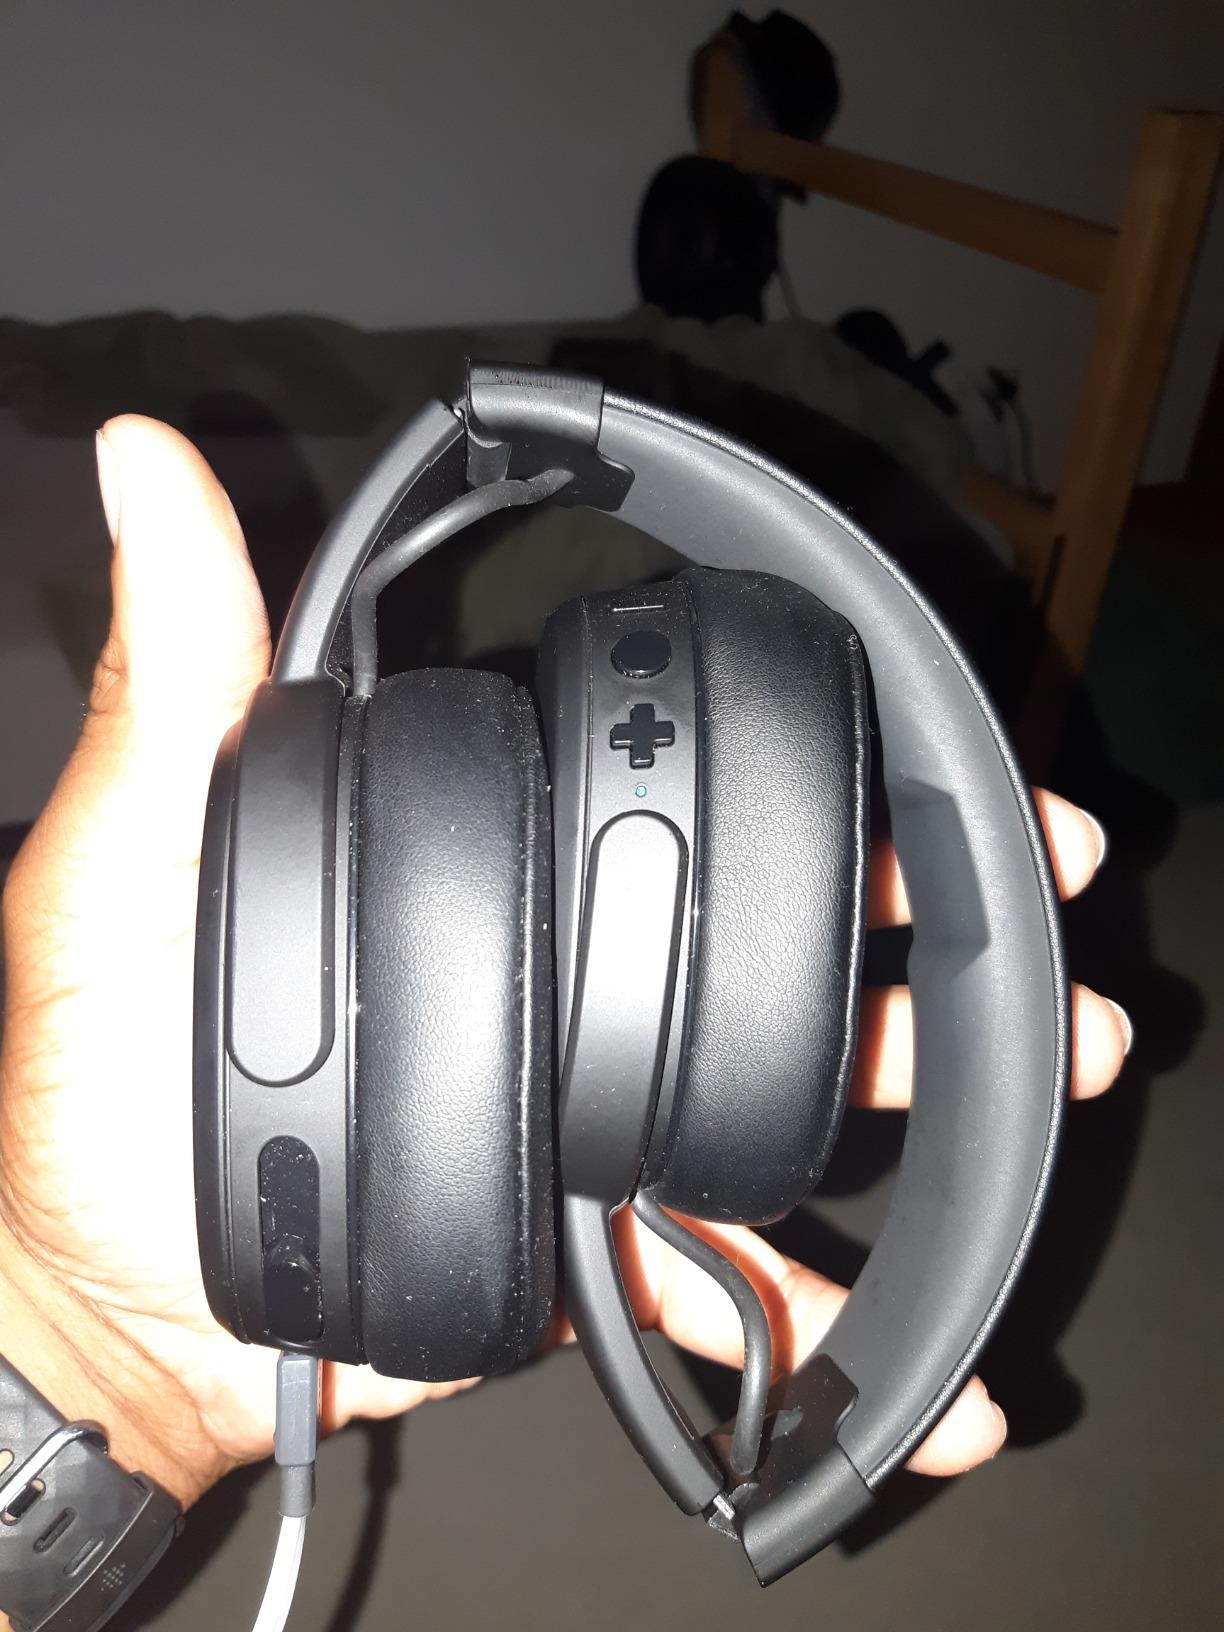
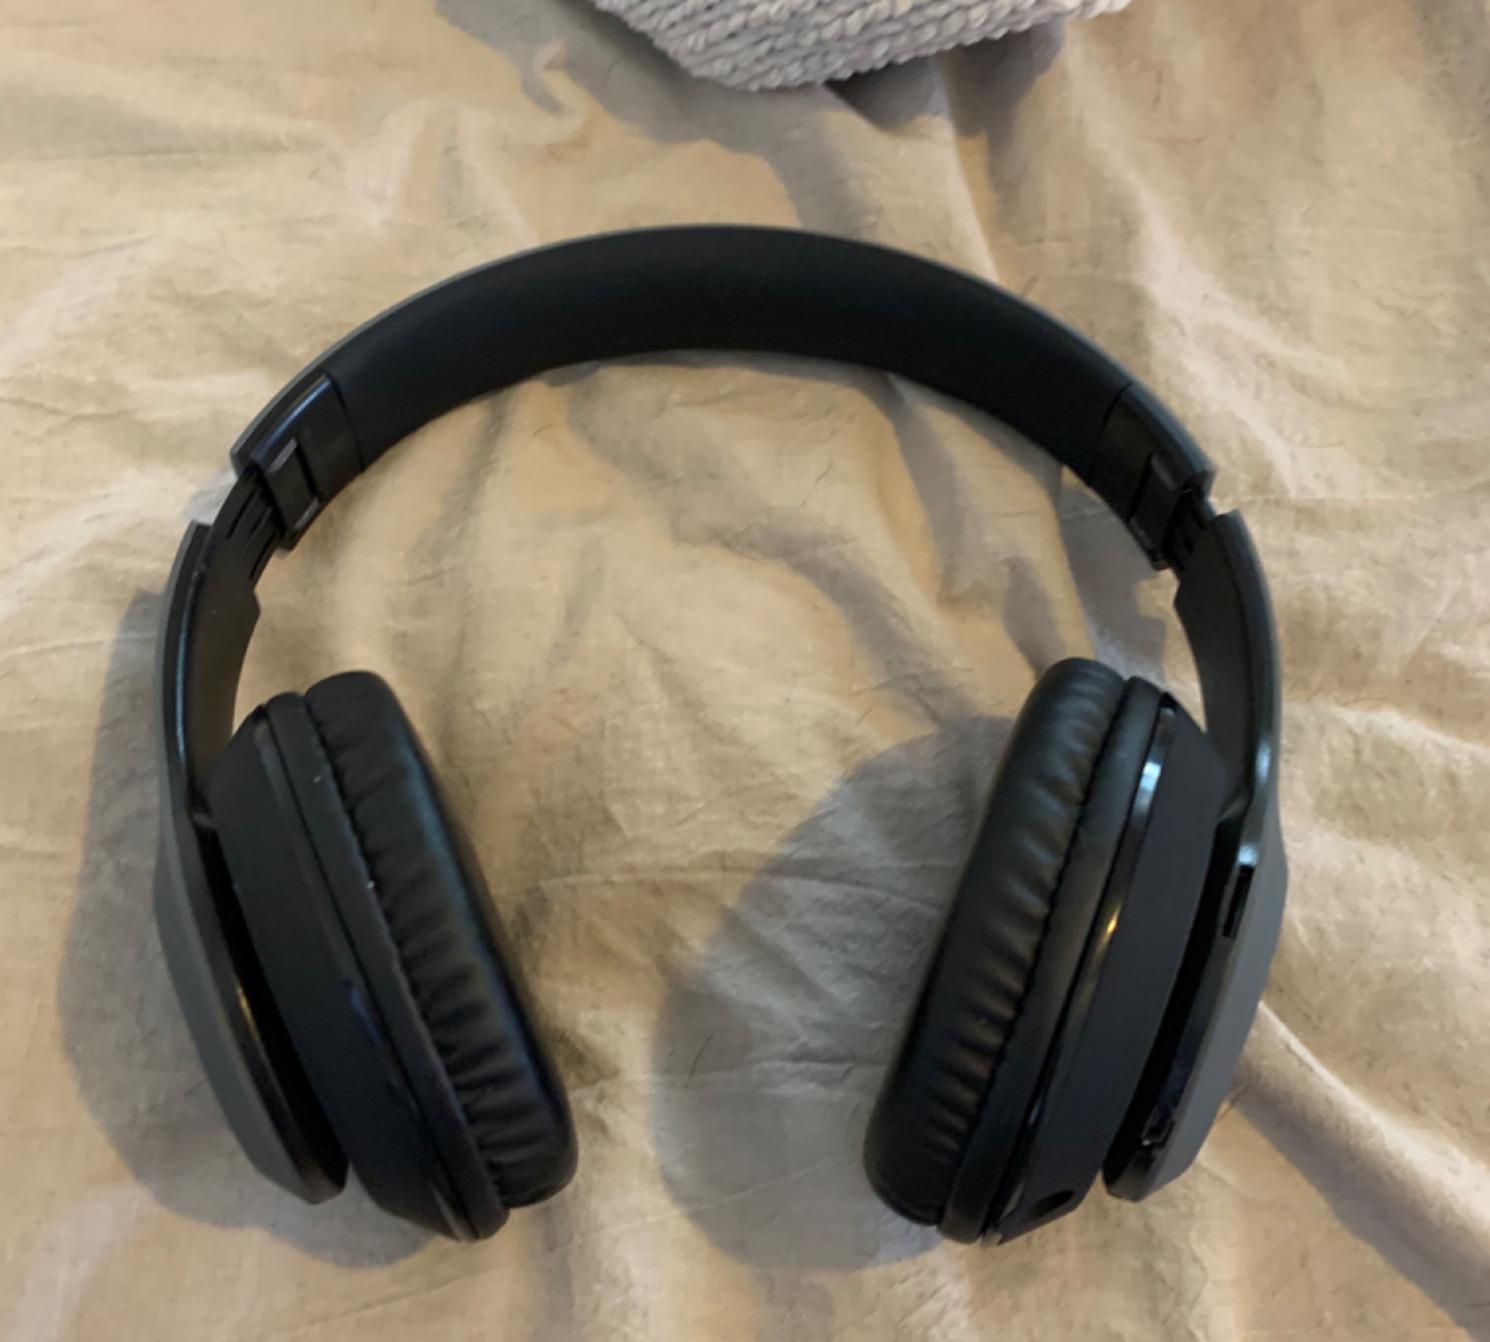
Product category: headphones
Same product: no